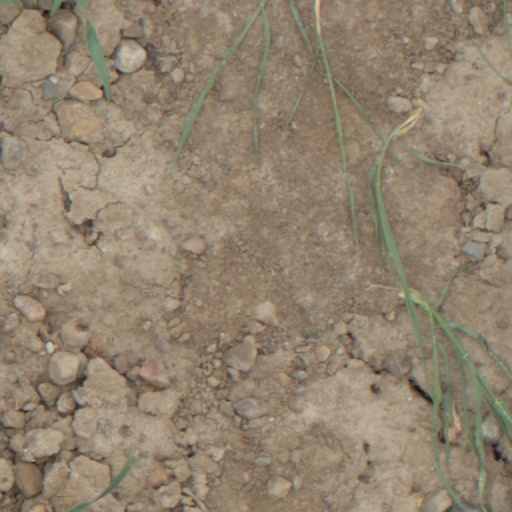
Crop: wheat